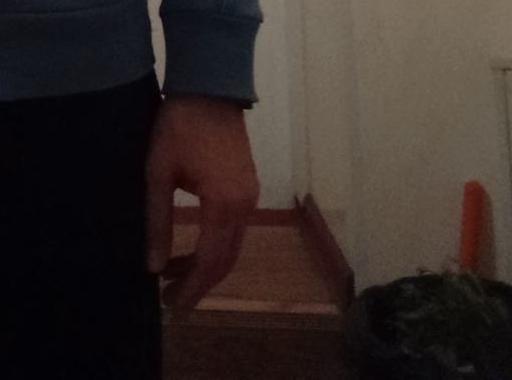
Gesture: no_gesture